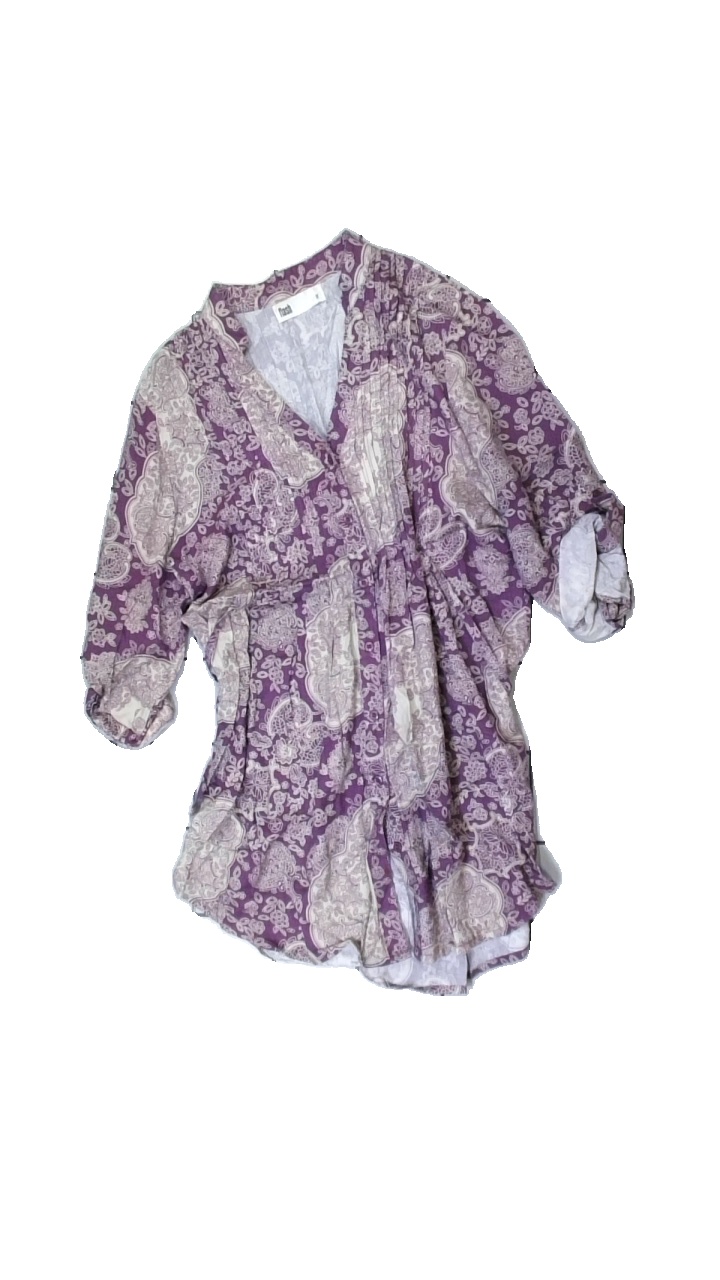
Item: Dress (Ladies)
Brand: Flash
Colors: Purple, White
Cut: Regular, V-collar
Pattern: Other
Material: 100% viscose
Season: All
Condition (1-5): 3
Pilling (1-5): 4
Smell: Minor
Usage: Reuse
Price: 50-100